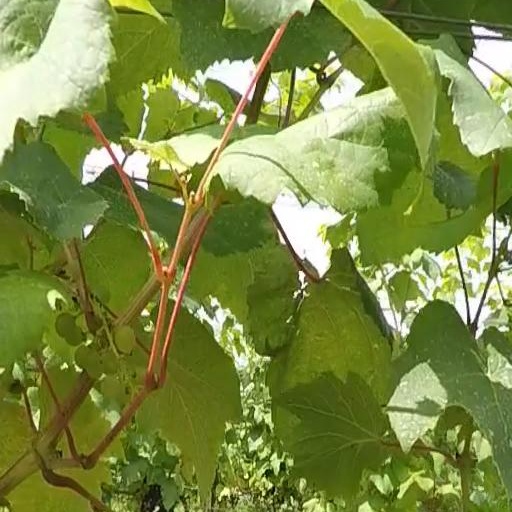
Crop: grape